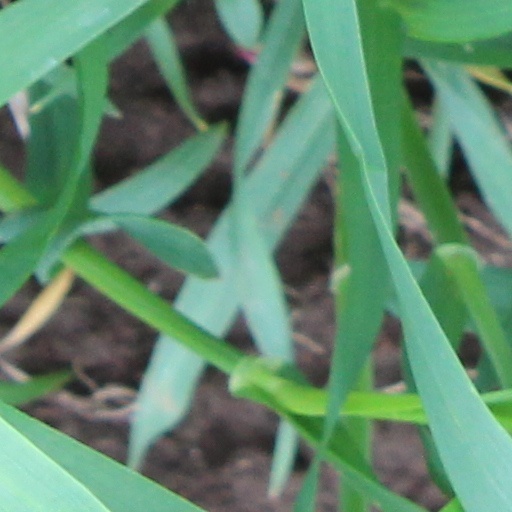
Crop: wheat